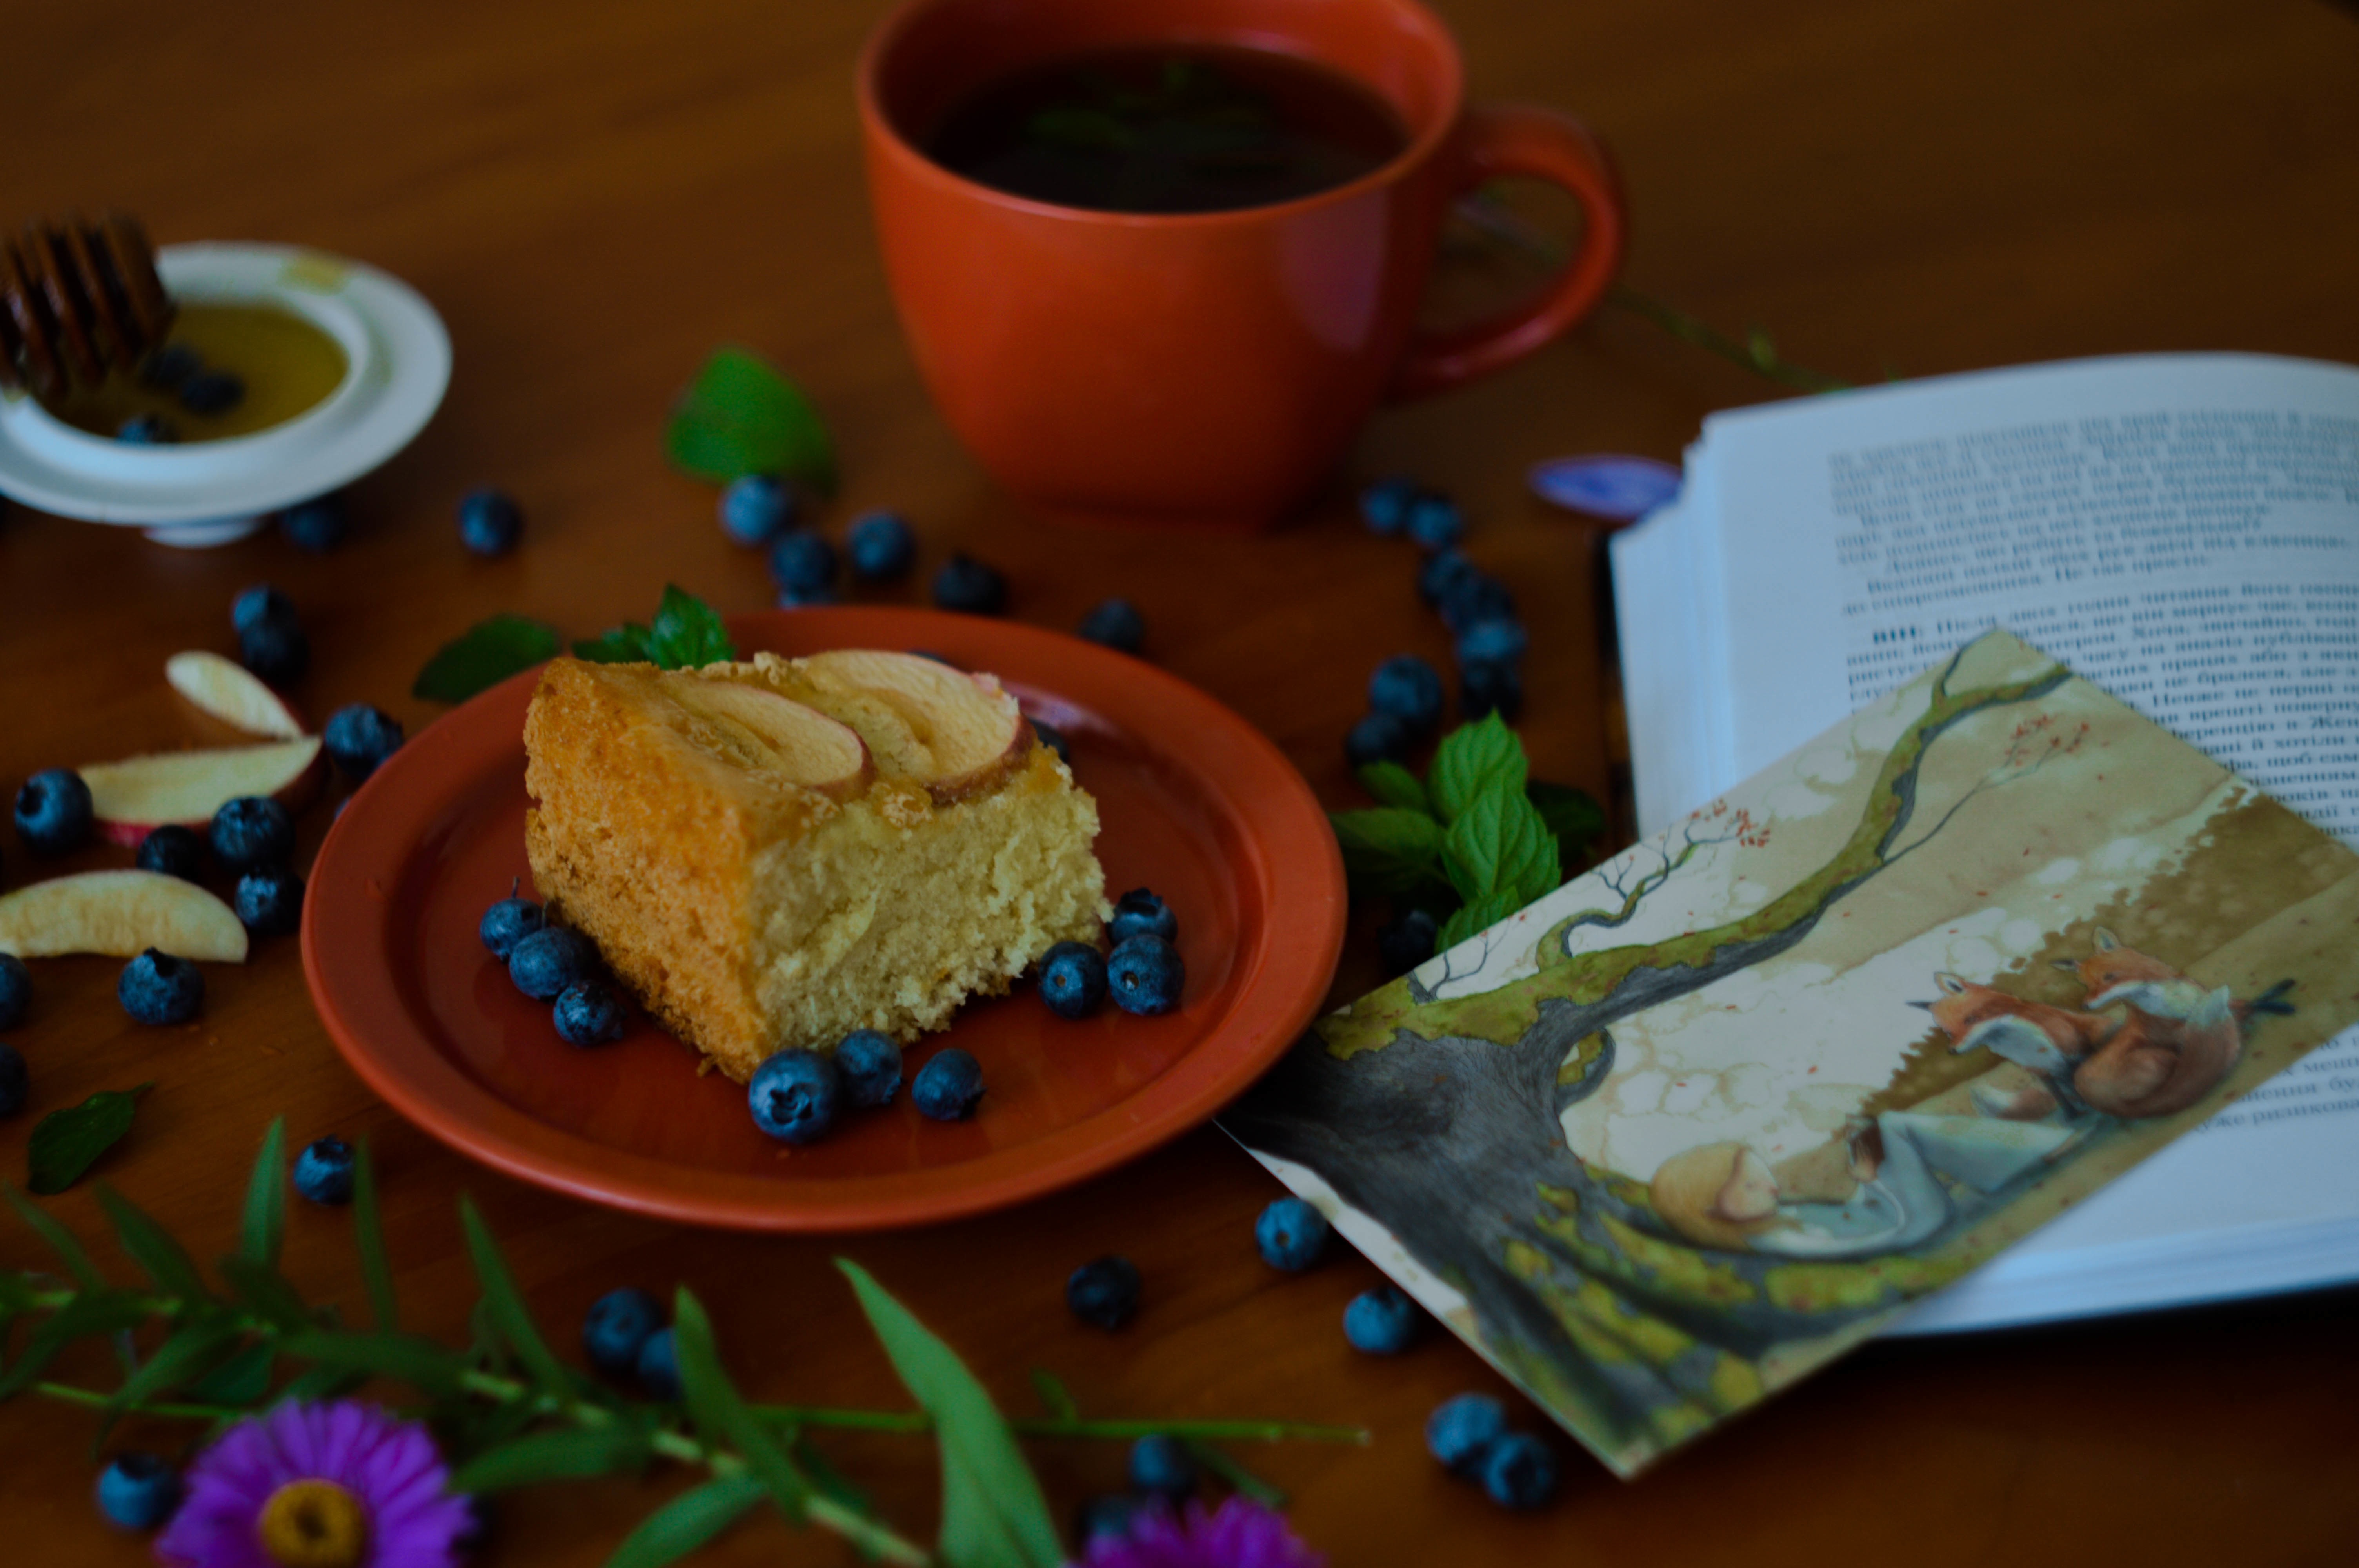
meal, food, produce, breakfast, baking, dessert, lunch, cake, icing, sweetness, flavor